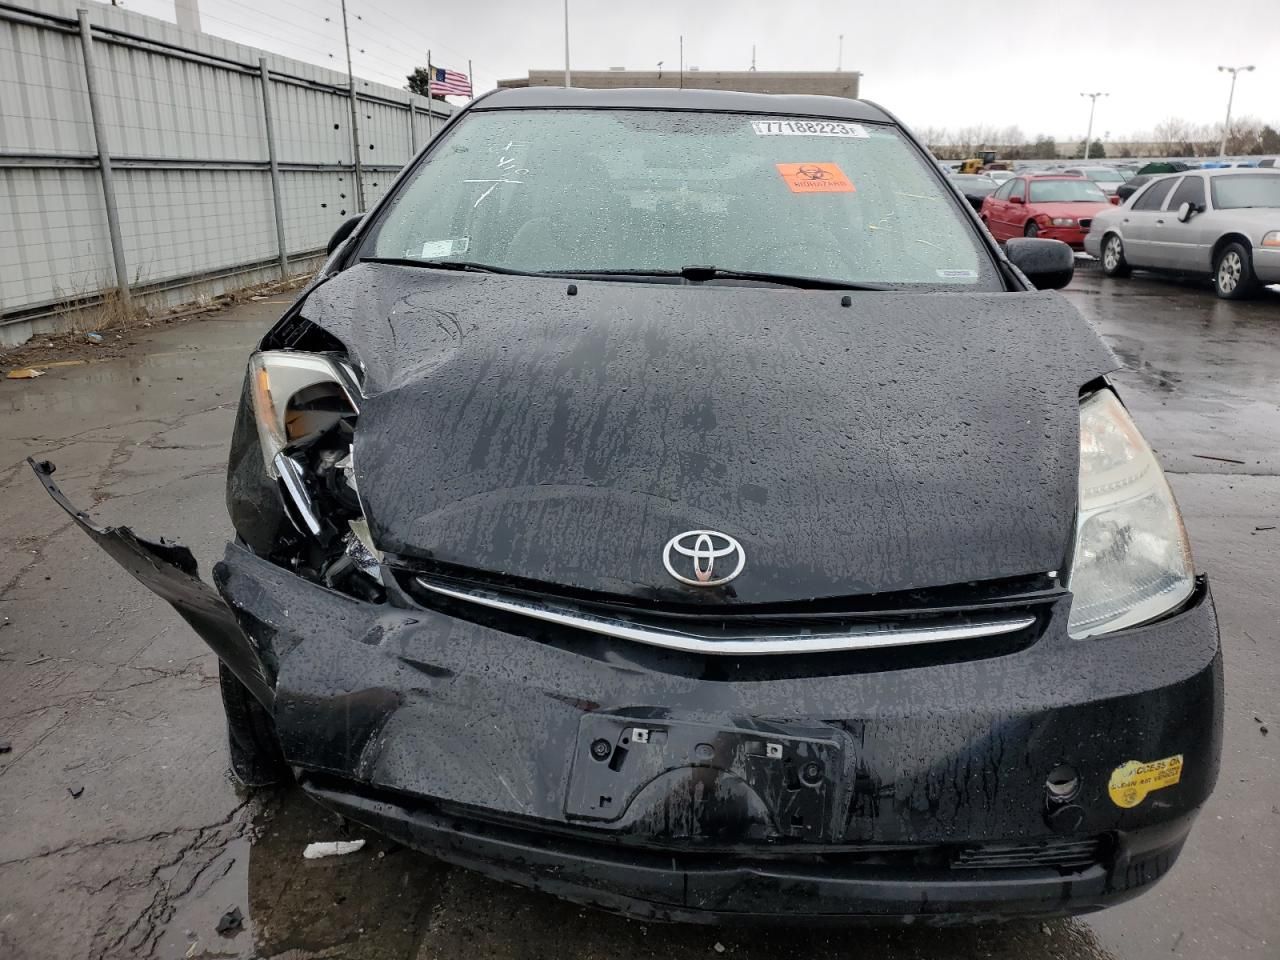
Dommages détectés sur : pare-choc avant, feu avant droit, capot, aile avant droite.
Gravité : majeur